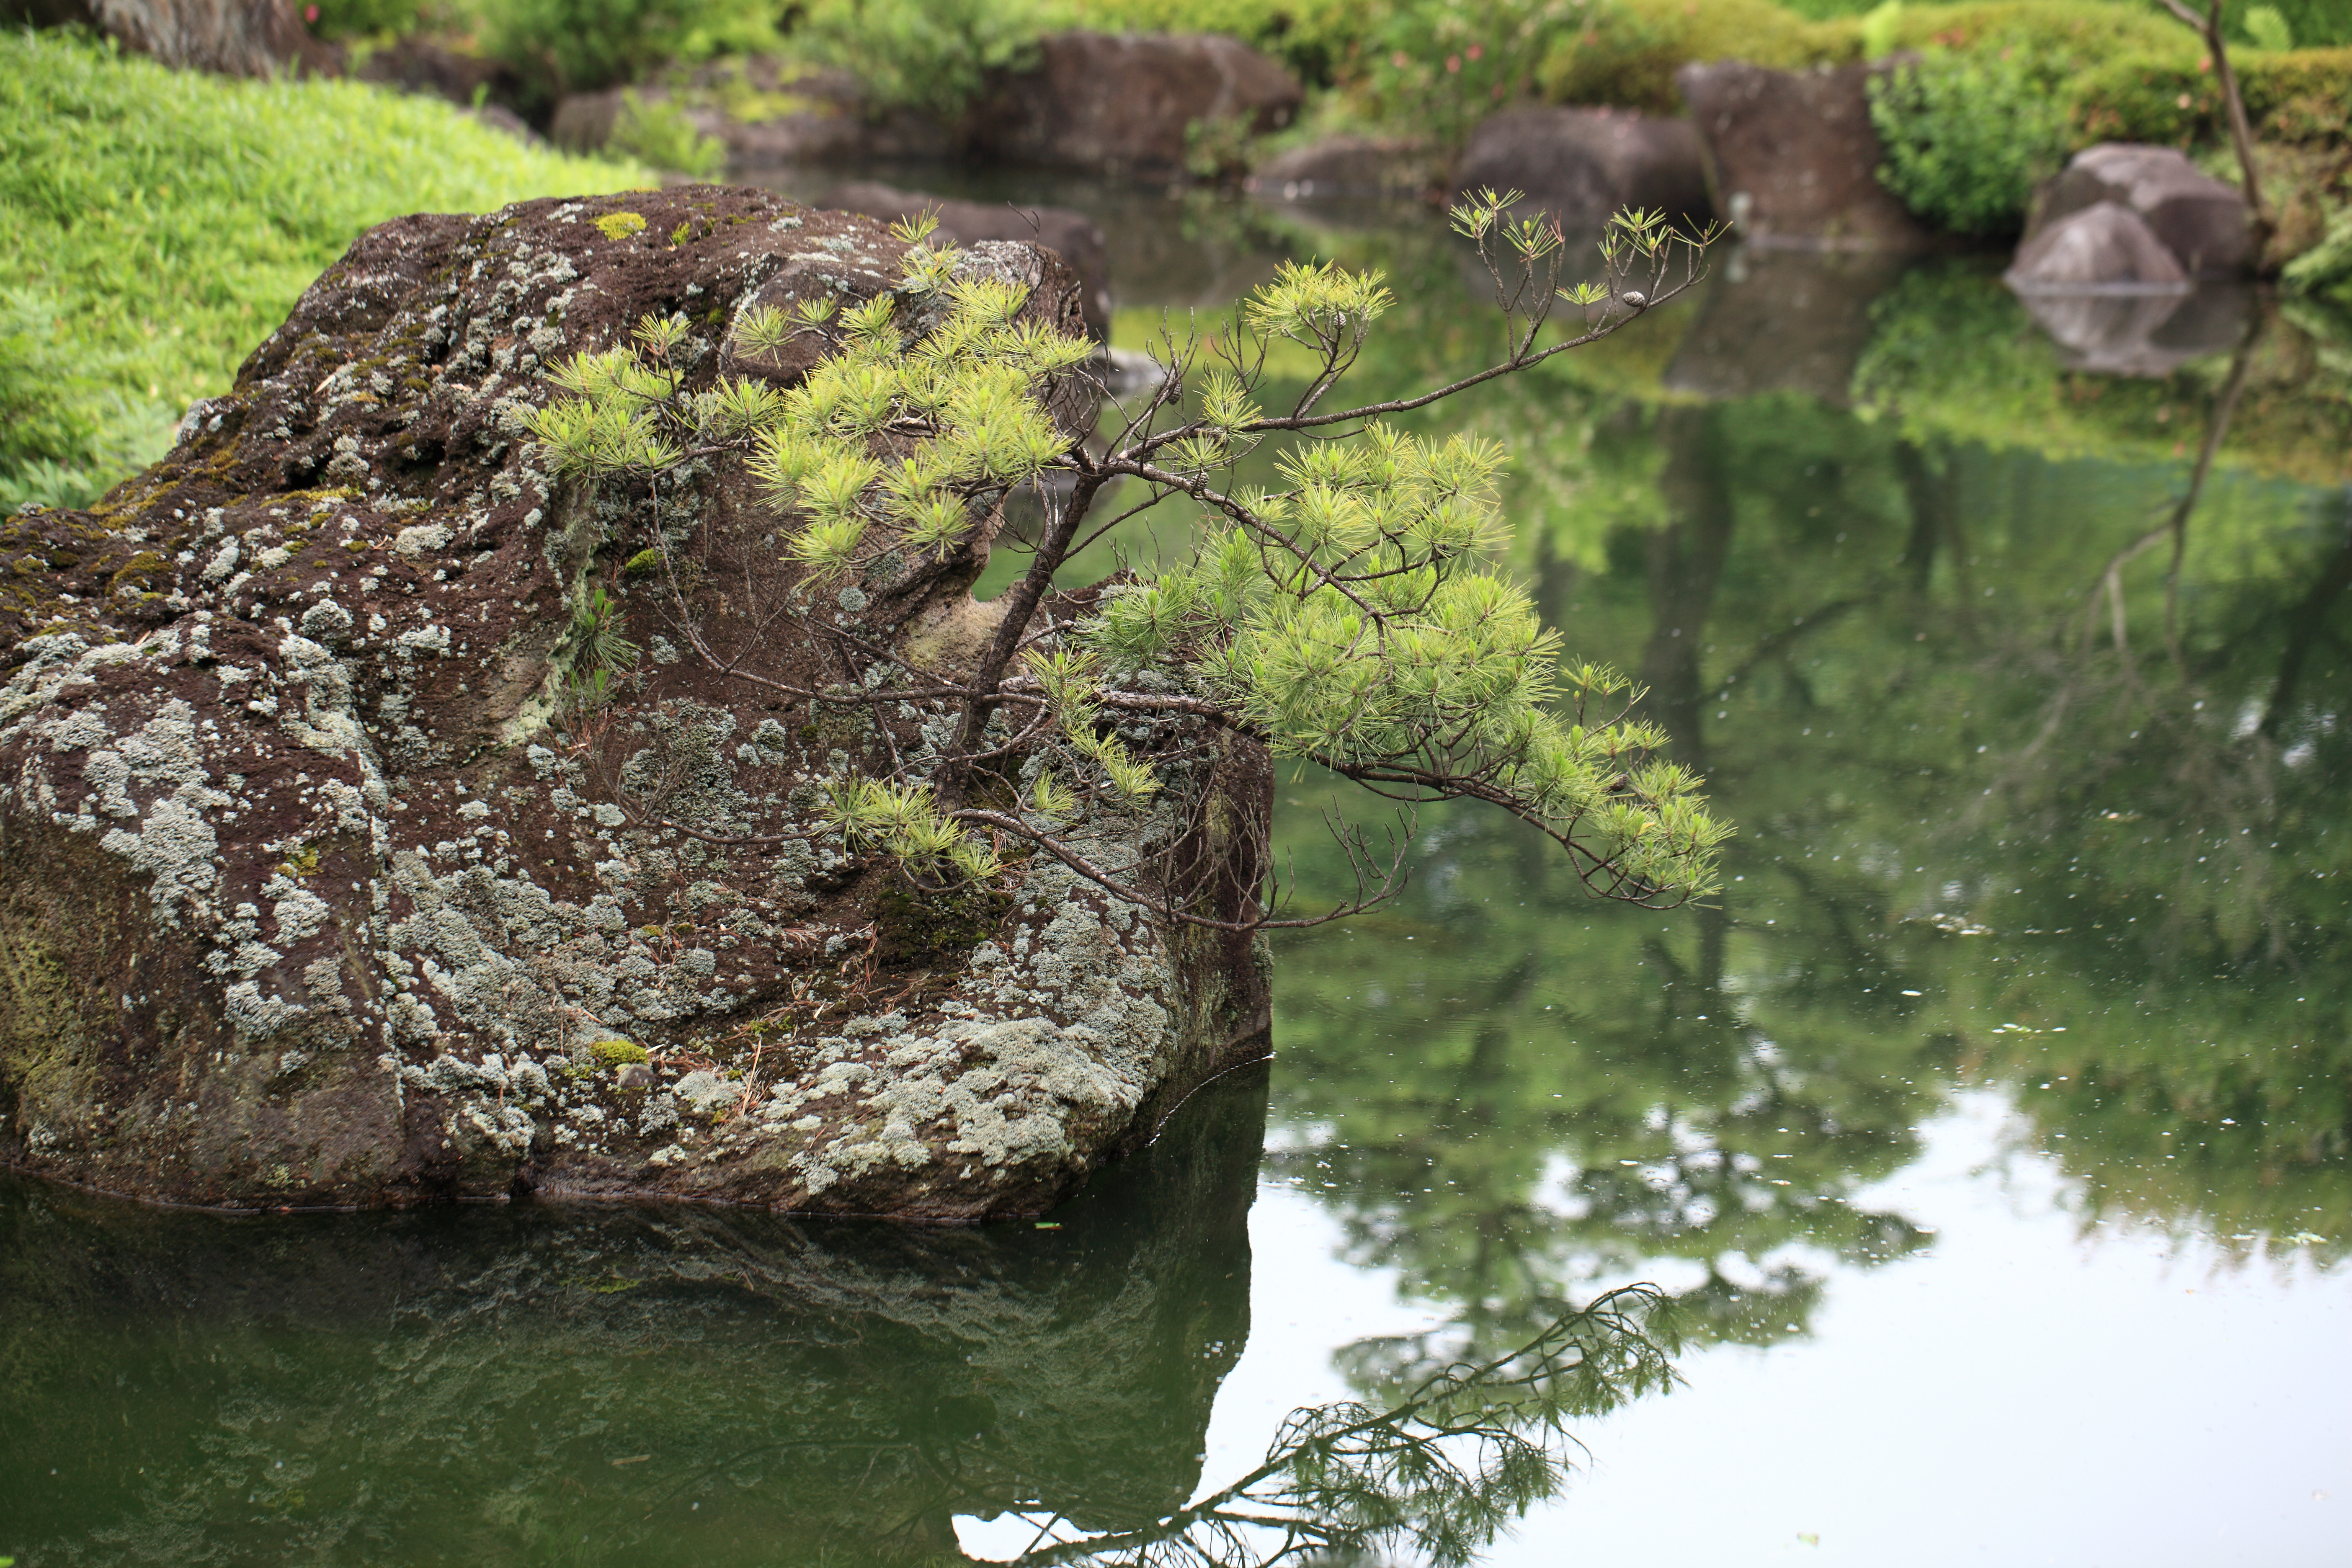
tree, water, rock, wilderness, plant, flower, river, pond, stream, green, high, garden, terrain, waterway, cool image, japanese, 5d, style, hires, markii, hi, res, resolution, gunma, maebashi, gunmaflowerpark